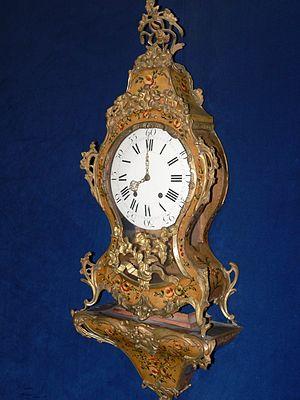
musee d'Art et d'Histoire de Neuchatel